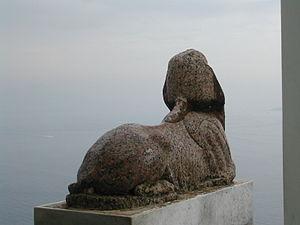
Située à Anacapri, dans l'île de Capri, la Villa San Michele est une villa que fit construire, dans la dernière décennie du XIXᵉ siècle, l'écrivain philanthrope suédois Axel Munthe, qui fut aussi à la fois un médecin mondain à la mode et un médecin des pauvres.